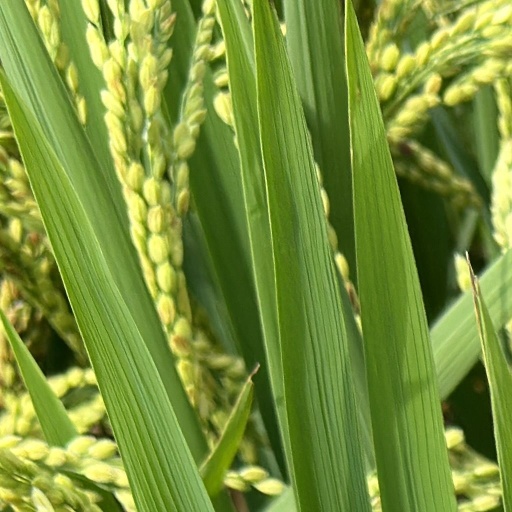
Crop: rice